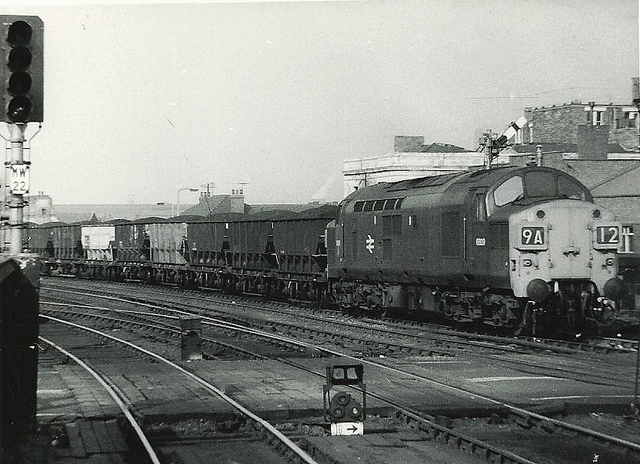
A train engine is pulling freight cars on the tracks.

A large train gains speed on the railroad tracks.

a train station and a long train is pulling away.

a train that is on a rail road track